Konrad Ross

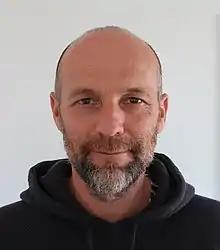
Konrad Ross

Konrad Ross (born 9 January 1970) is a South African born German artist best known for his large scale oil stick drawings on paper. His art is notable for the distortions and imperfections that reveal the creative process. His works frequently incorporate fragments of his own body as motifs. He is also known for using his hands, arms, feet and face in the creation of his works.